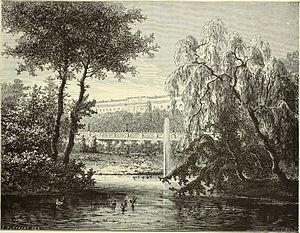
La Clinique Saint-Jean, historiquement connue sous le nom d'Hôpital Saint-Jean-op-de-Poel, est un hôpital privé établi au centre de Bruxelles, Belgique. Fondé en 1195, il s'agit du plus ancien hôpital de Bruxelles. Fondatrice de l'hôpital Saint-Pierre et de deux écoles d'infirmières, la clinique Saint-Jean fait actuellement partie du Réseau Santé Louvain.